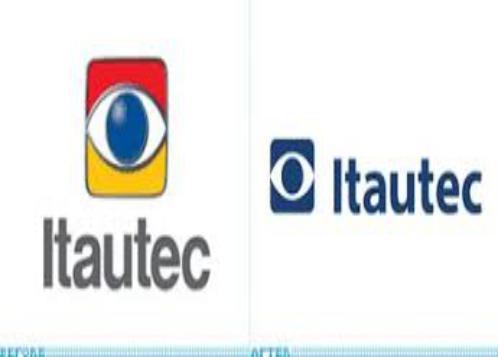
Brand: Itautec
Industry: Electronic